John Warren (surgeon, born 1753)

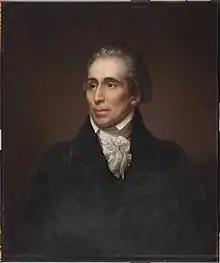
Portrait of John Warren by Rembrandt Peale

John Warren (July 27, 1753 – April 4, 1815) was a Continental Army surgeon during the American Revolutionary War, founder of the Harvard Medical School and the younger brother of Dr. Joseph Warren.